Western use of the swastika in the early 20th century

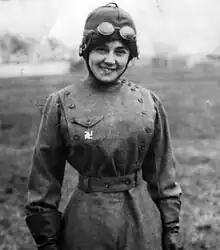
The aviator Matilde Moisant wearing a swastika square medallion in 1912. The symbol was popular as a good luck charm with early aviators.

The swastika (from Sanskrit ) is an ancient Eurasian religious symbol that generally takes the form of an equilateral cross with four legs each bent at 90 degrees in either right-facing (卐) form or left-facing (卍) form. It is considered to be a sacred and auspicious symbol in Hinduism, Buddhism, and Jainism and dates back at least 11,000 years.